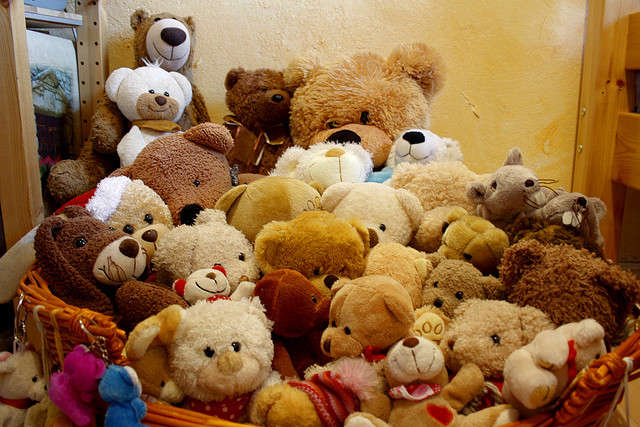
user: Given an image and a question. Answer the question in a short answer. Question: What are these toys filled with? Short Answer:
assistant: stuffing